Elevator test tower

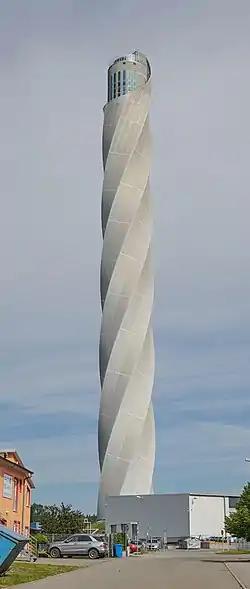
The TK Elevator Test Tower, an elevator test tower in Rottweil, Baden-Württemberg, Germany

An elevator test tower is a structure usually 100 to over 200 metres (300 feet to over 600 feet) tall that is designed to evaluate the stress and fatigue limits of specific elevator cars in a controlled environment. Tests are also carried out in the test tower to ensure reliability and safety in current elevator designs and address any failures that may arise.